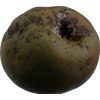
Label: pear